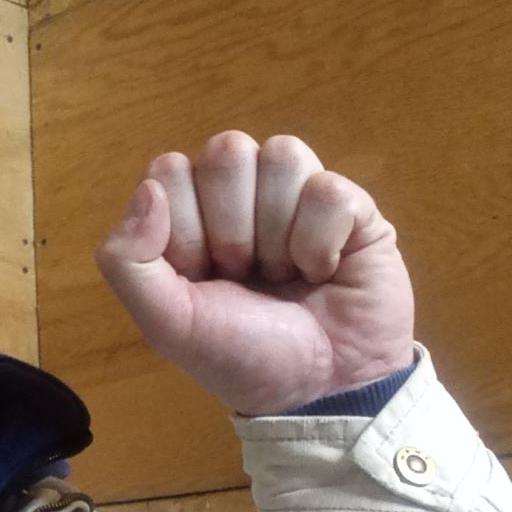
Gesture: fist